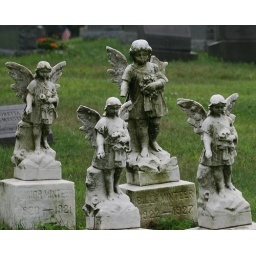
taken from the window of my car on a rainy august day.....&amp;quot;Christ our Redeemer Cemetery&amp;quot; in 'Pgh, Pa.